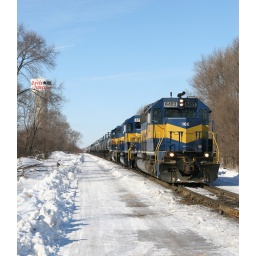
Arriving at Davis Junction, with the town's water tower in the distance.